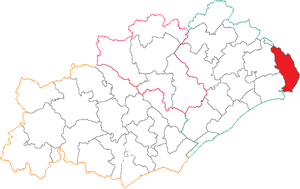
Situation du canton dans le département de l'Hérault.
Le canton de Lunel est un canton français situé dans le département de l'Hérault, dans l'arrondissement de Montpellier.